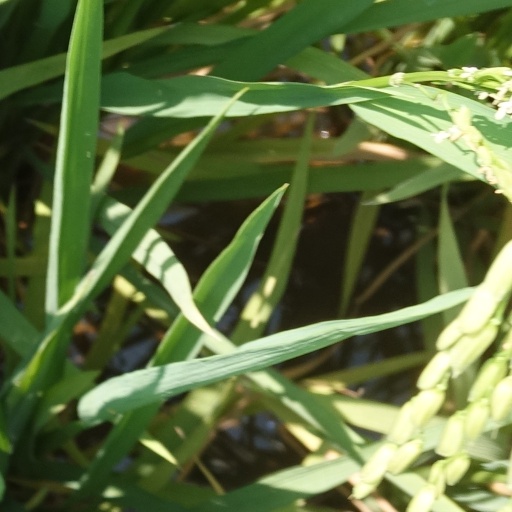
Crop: rice